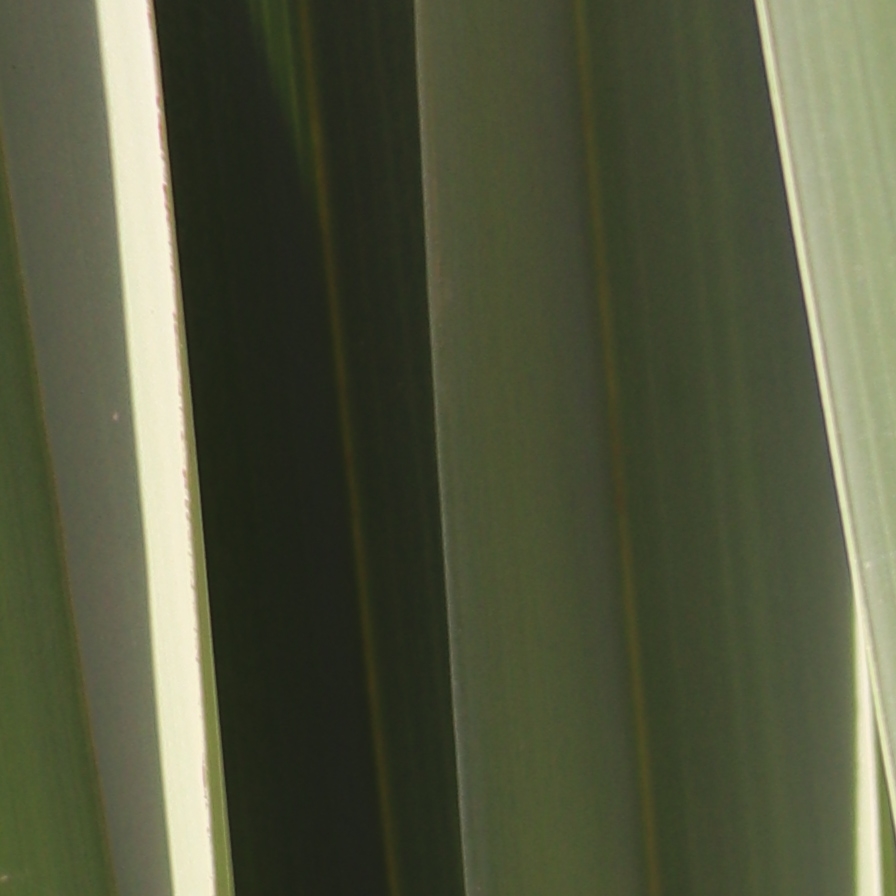
Label: Healthy